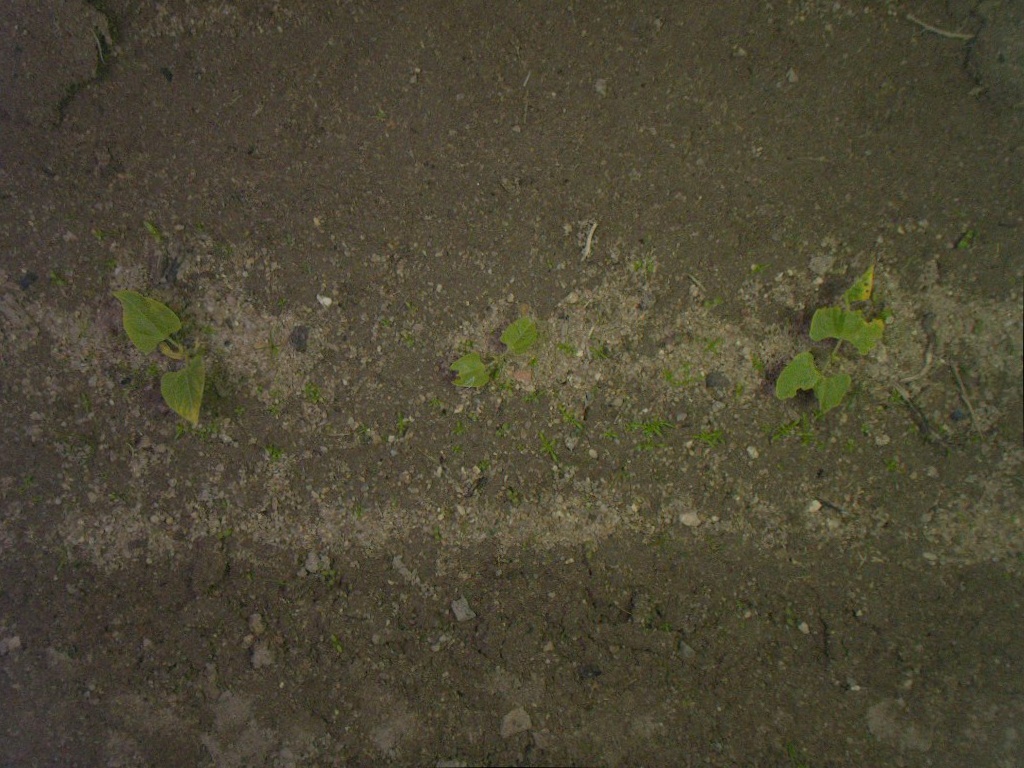
Crop: bean
Objects: stem_bean, stem_bean, stem_bean, bean, bean, bean